Soudamini

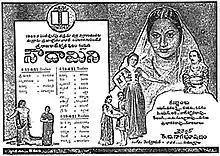
Theatrical release poster

Soudamini is a 1951 Indian Telugu-language swashbuckler film, produced and directed by K. B. Nagabhushanam, and presented by Kannamba. It stars Akkineni Nageswara Rao, S. Varalakshmi and Kannamba, with music composed by S. V. Venkatraman. The film was a box office hit.